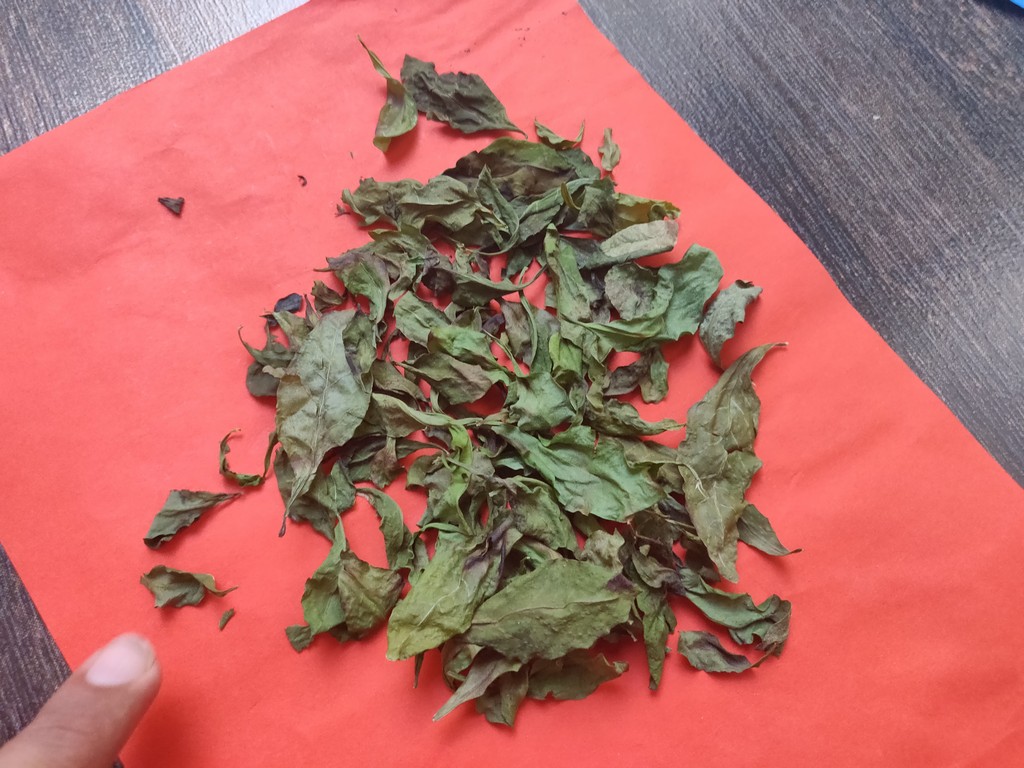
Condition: Dried
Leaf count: multiple
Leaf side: unknown